Marilyn Saviola

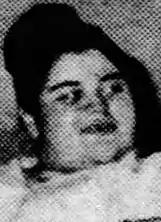
Marilyn Saviola, from a 1965 publication

Marilyn E. Saviola (July 13, 1945 – November 23, 2019) was an American disability rights activist, executive director of the Center for the Independence of the Disabled in New York from 1983 to 1999, and vice president of Independence Care System after 2000. Saviola, a polio survivor from Manhattan, New York, is known nationally within the disability rights movement for her advocacy for people with disabilities and had accepted many awards and honors for her work.